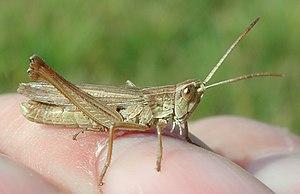
Chorthippus albomarginatus, le Criquet marginé, est une espèce de criquets de la famille des Acrididae.